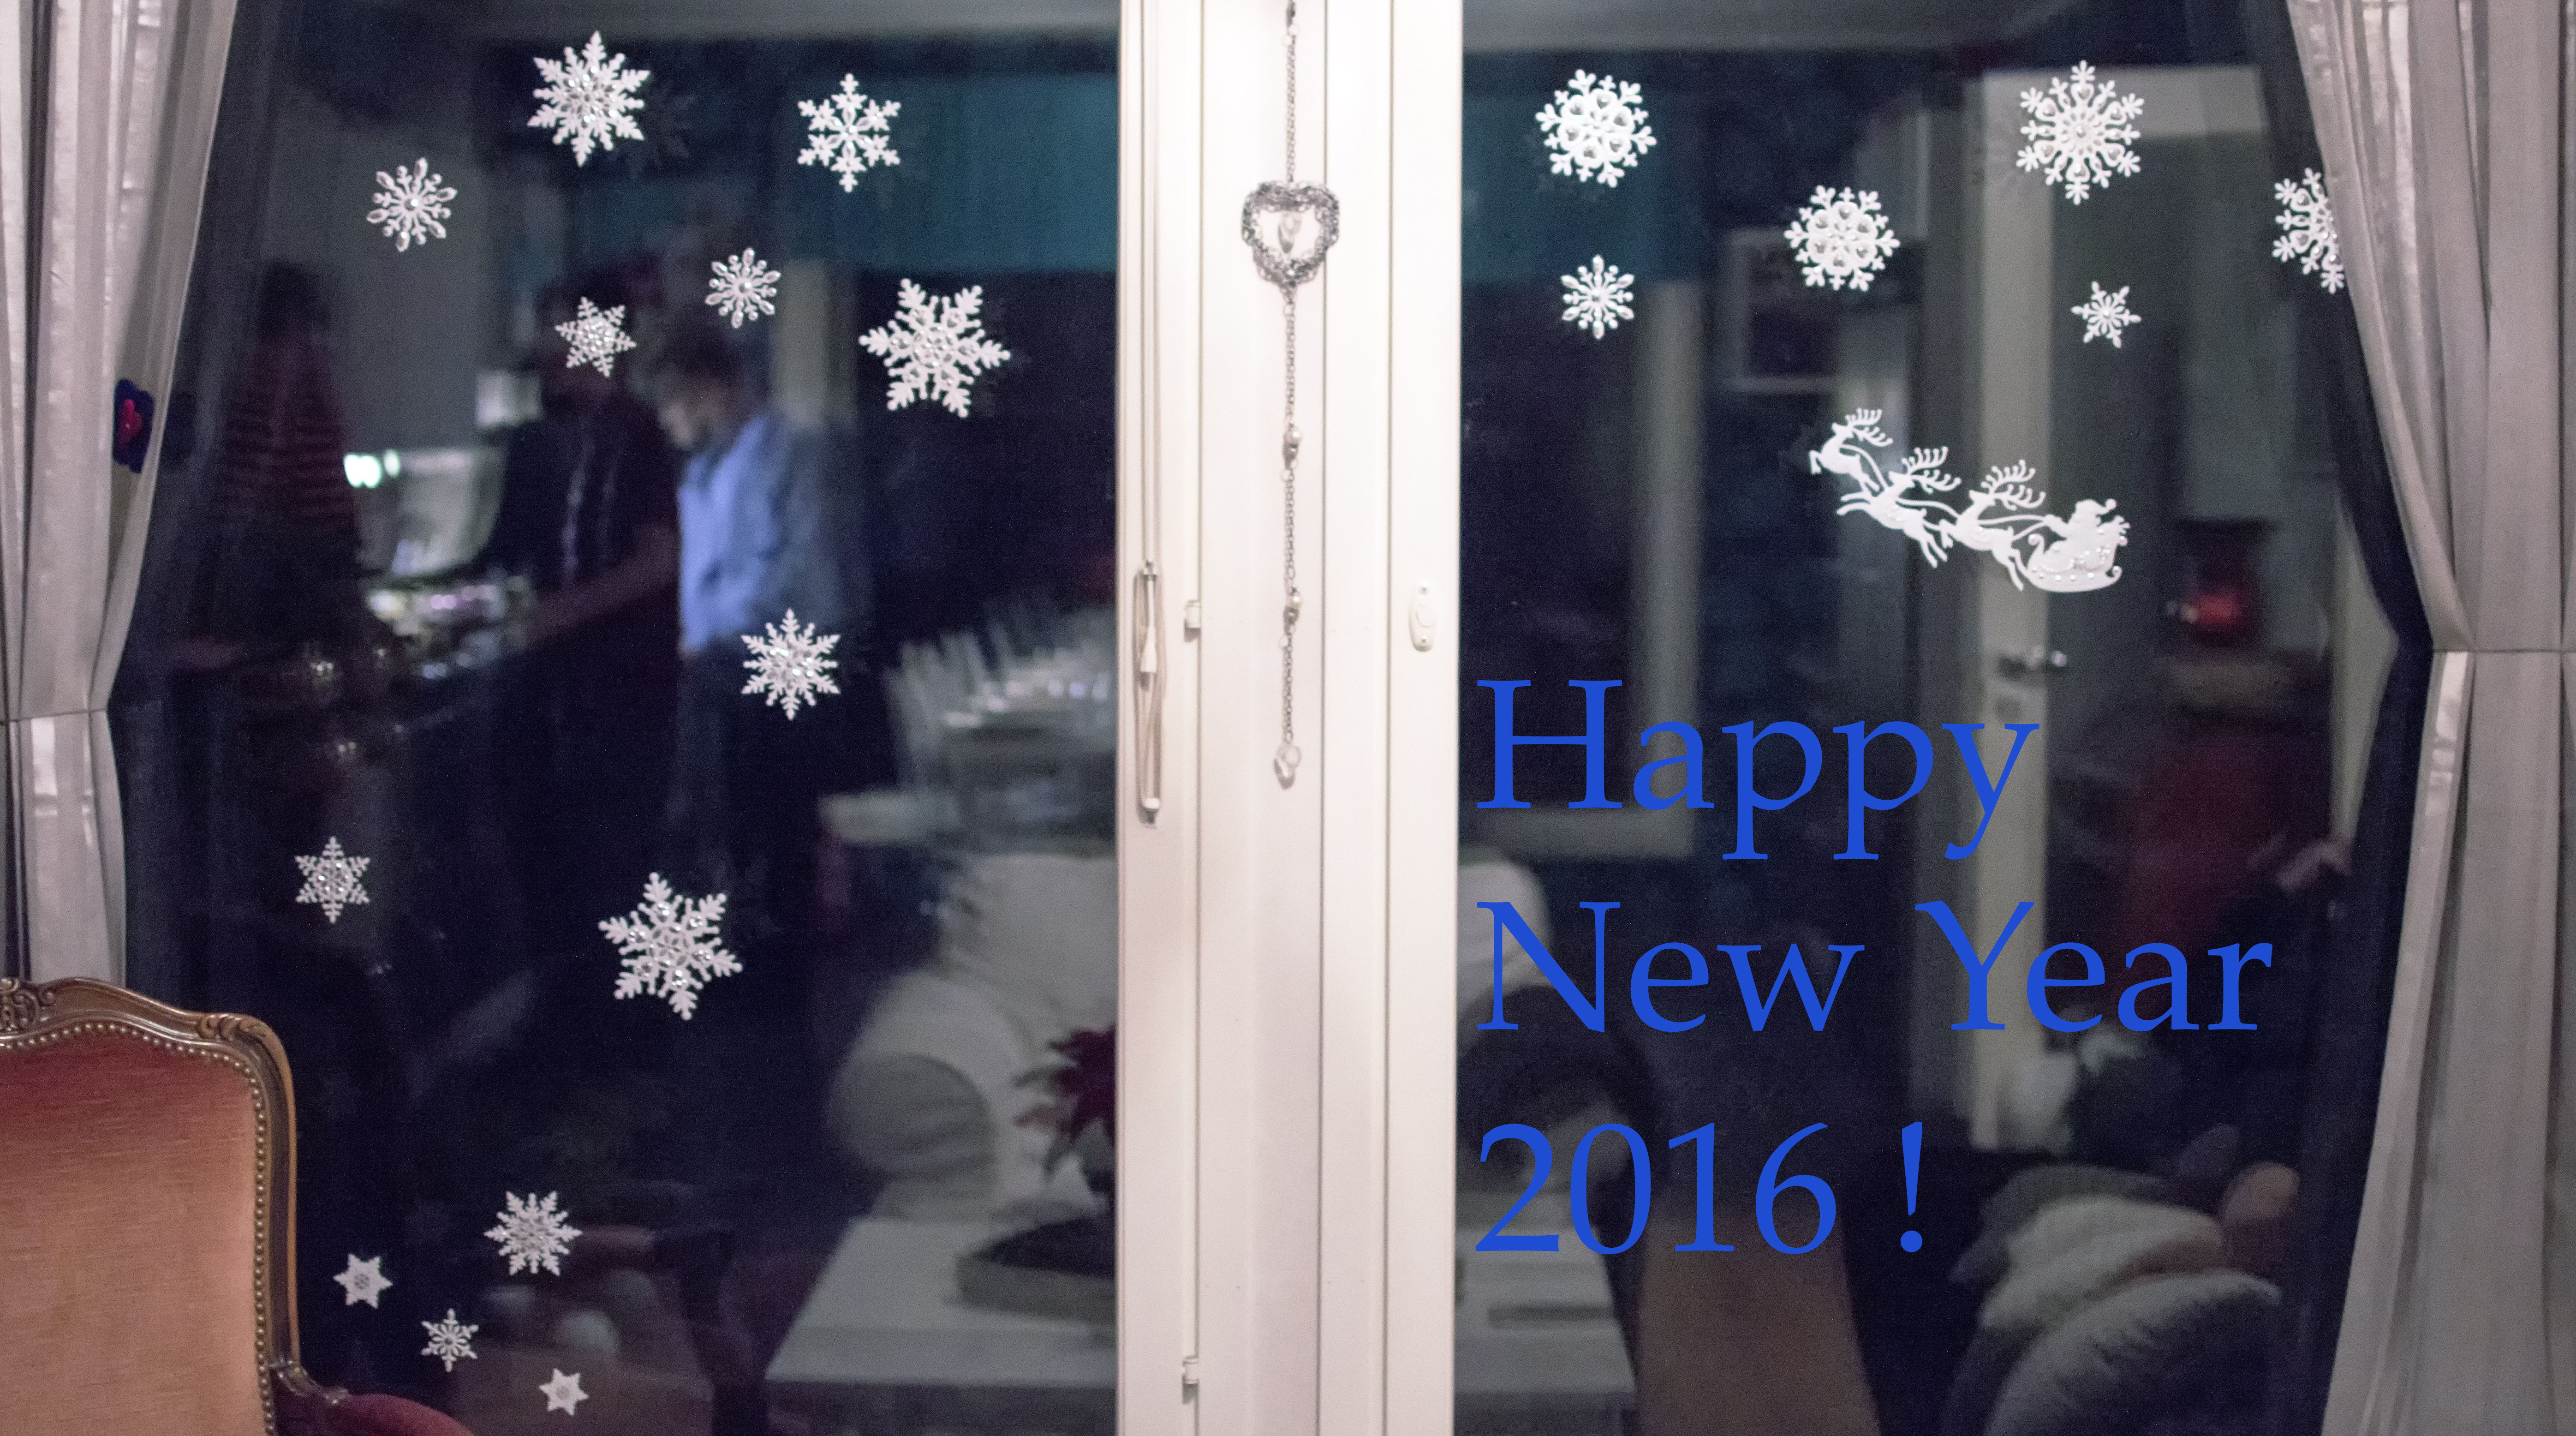
window, curtain, room, interior design, textile, 2016, happy, year, new, finland, sipoo, display window, window covering, window treatment